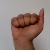
The image shows a hand gesture representing the letter 'A' in Indian Sign Language.